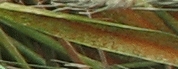
Label: Wheat___Brown_Rust